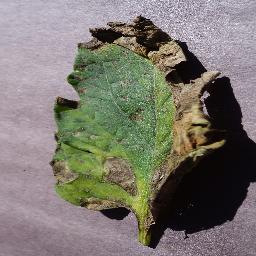
Label: Tomato___Early_blight